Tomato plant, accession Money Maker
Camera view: bottom (45 deg); turntable rotation: 300 degrees
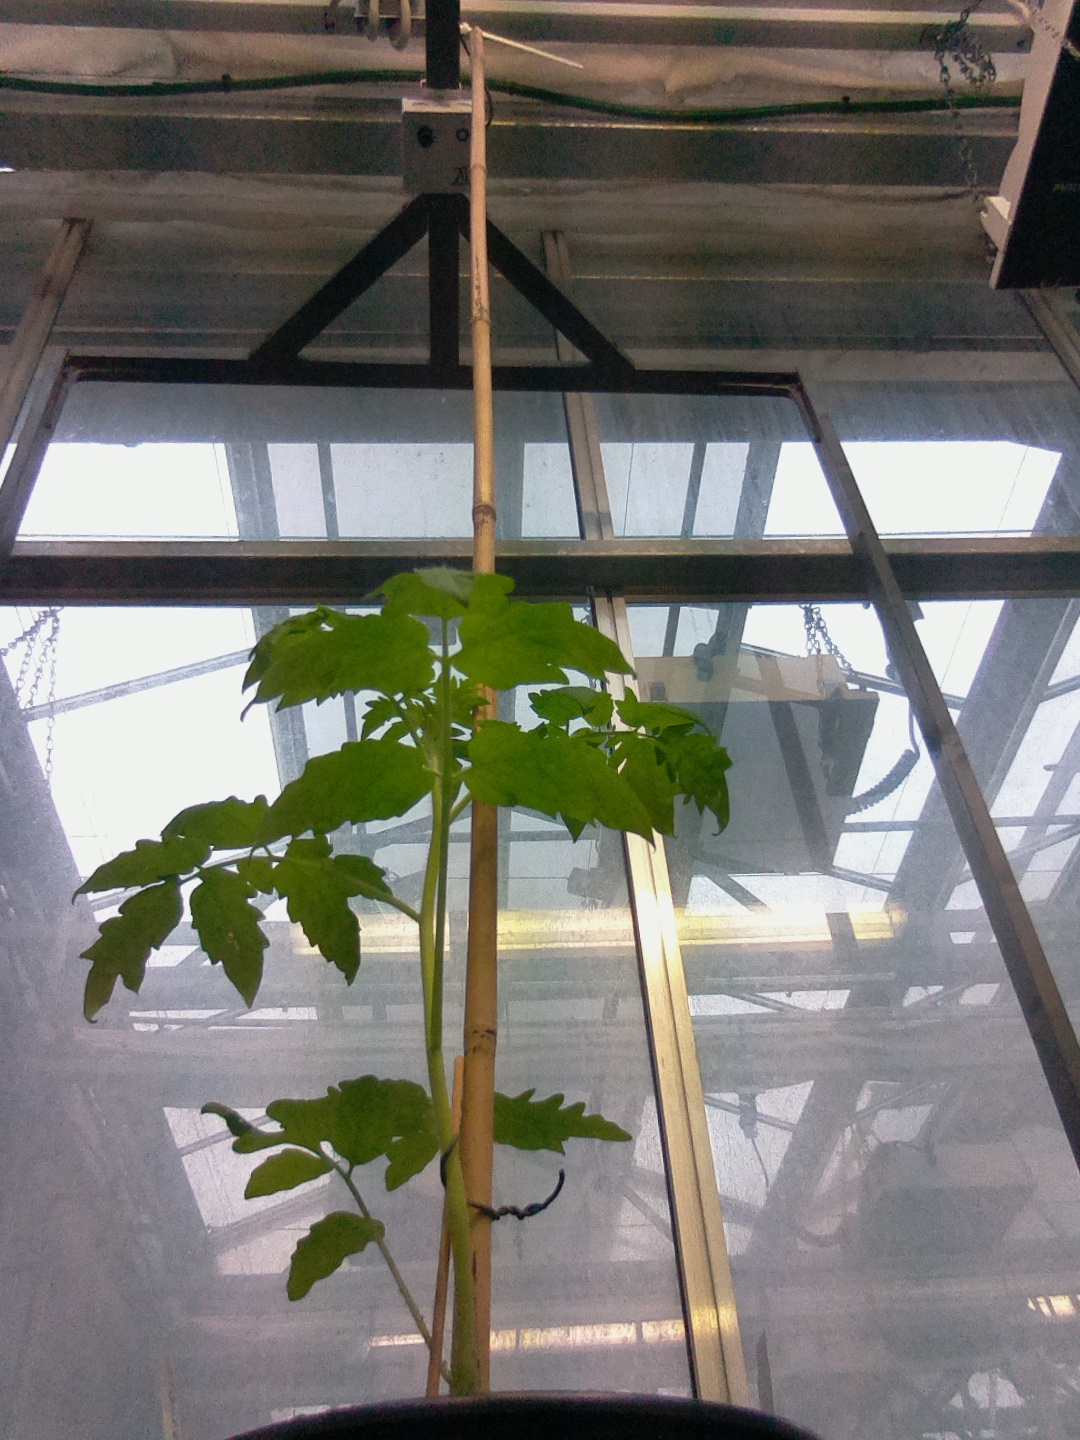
BBCH growth stage 14: 8 of true leaves visible